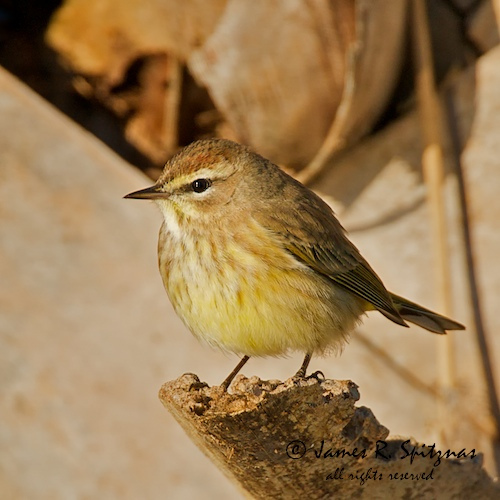
a small tawny brown bird with a sharp small bill, white eye ring, and short wings that have darker patterns on its wing.
this is a bird with a yellow belly and a brown wing and head.
a small chubby bird with many shades of yellow and small thing thighs.
this is a dirty yellow to brown colored small bird with a short pointed bill, a yellow superciliary, and yellow to light brown striped belly.
this is a small, yellow bird with brown stripes on the breast and wingbars.
a small yellow bird, with a round large chest, small brown wings and small dark brown beak.
this is a mostly yellow and brown striped bird with brown wings and tail.
this bird is yellow with brown and has a very short beak.
a short and pointy beak upon a nearly yellow bird with a brownish tail and back.
this bird has brown crown with a brown nape and light brown and yellow breast.
Species: Palm Warbler